Casimiro Radice

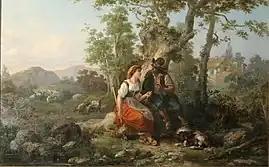
"Il corteggiamento"

A. M. Comanducci, "Dizionario illustrato dei pittori disegnatori e incisori italiani", Patuzzi Editore, Milano, 1962, III edizione, IV volume, p. 1539.